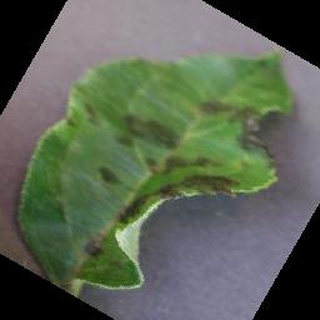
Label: apple_apple_scab